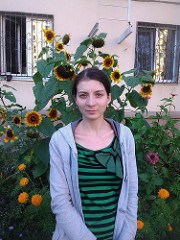
Flower: sunflower